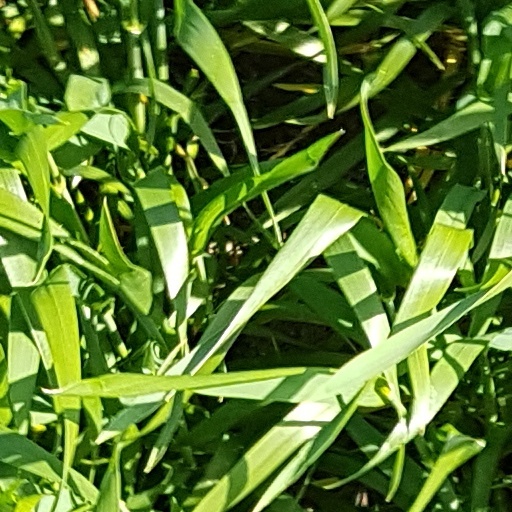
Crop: wheat